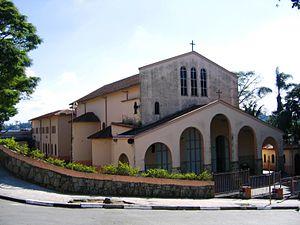
Ribeirão Pires est une ville de l'État de São Paulo dans la Région métropolitaine de São Paulo comprise dans un groupe de villes connu comme Région du Grand ABC.